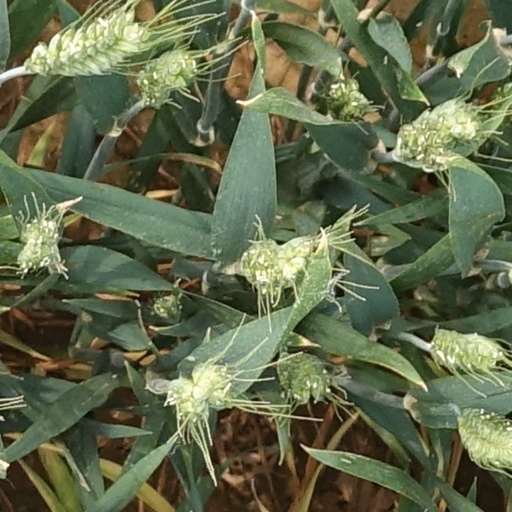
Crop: wheat